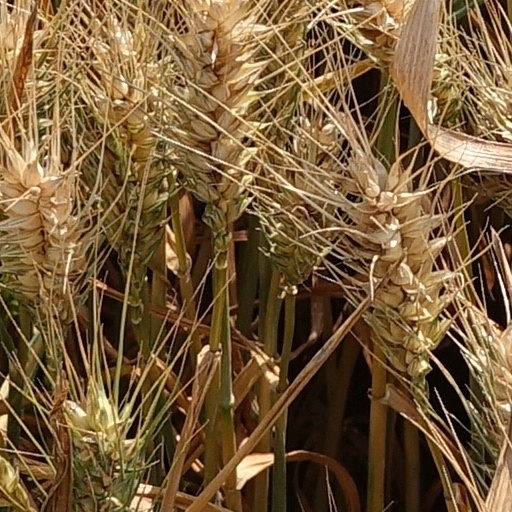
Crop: wheat